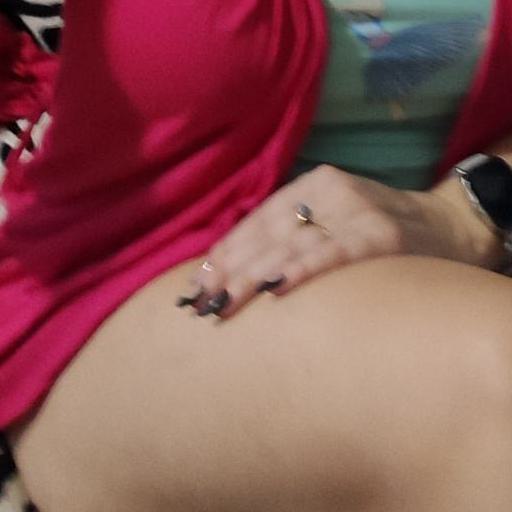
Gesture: no_gesture